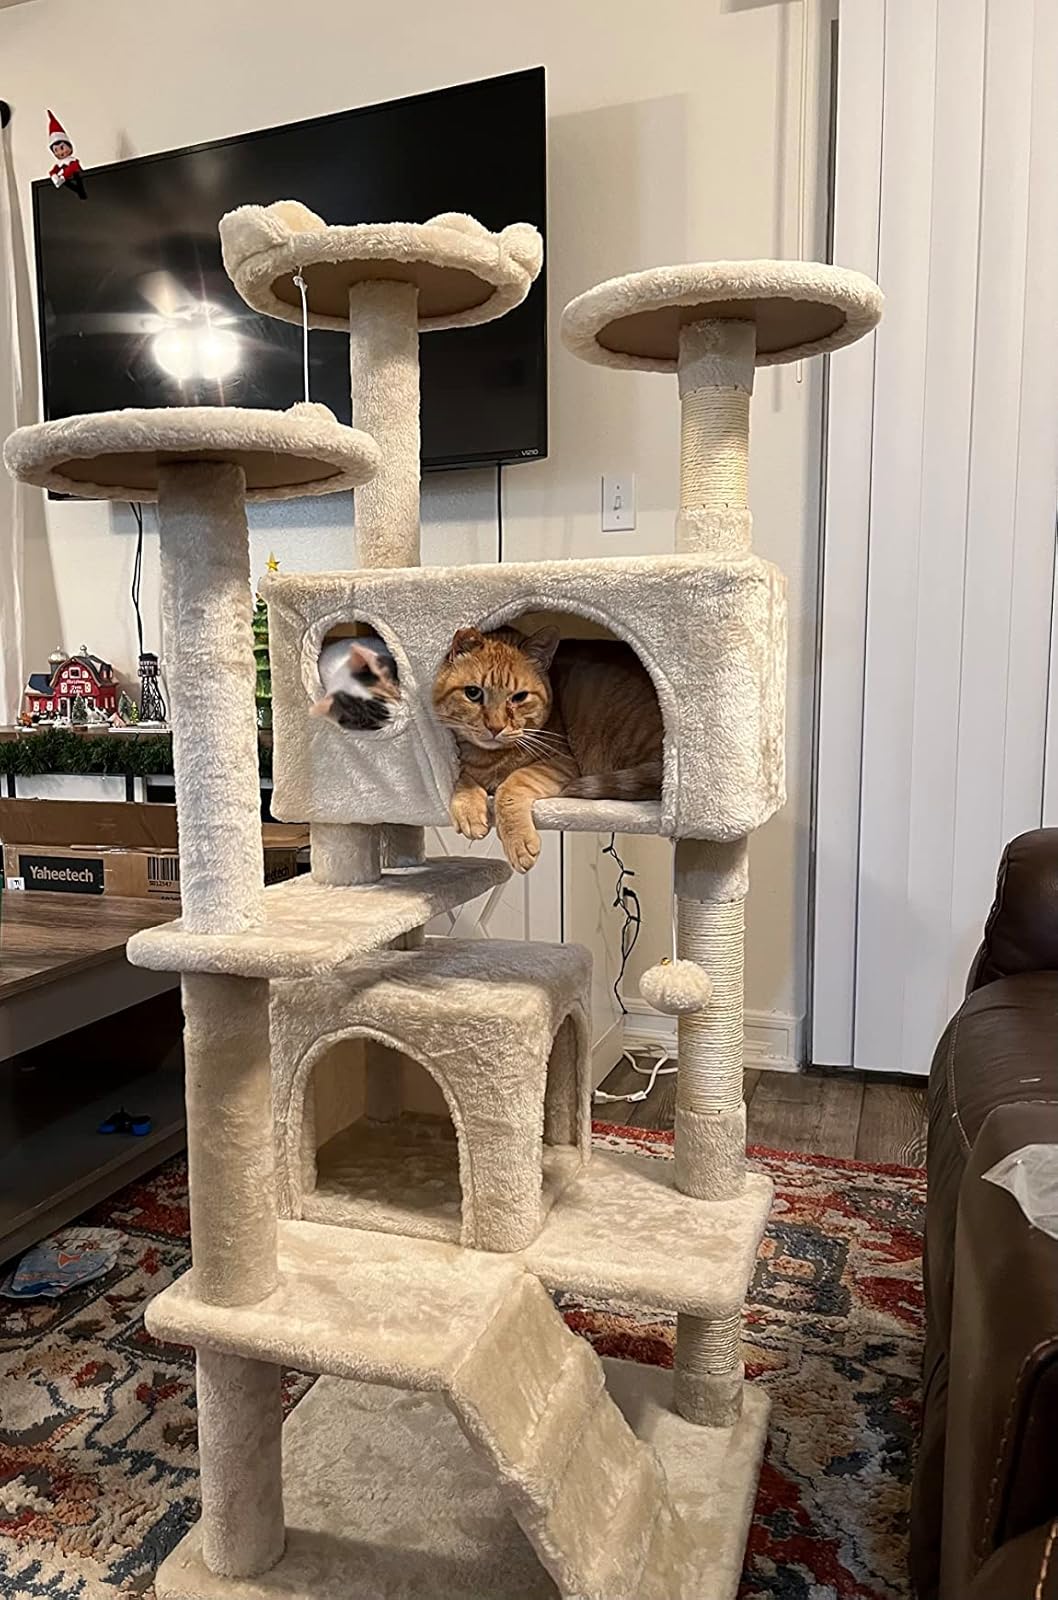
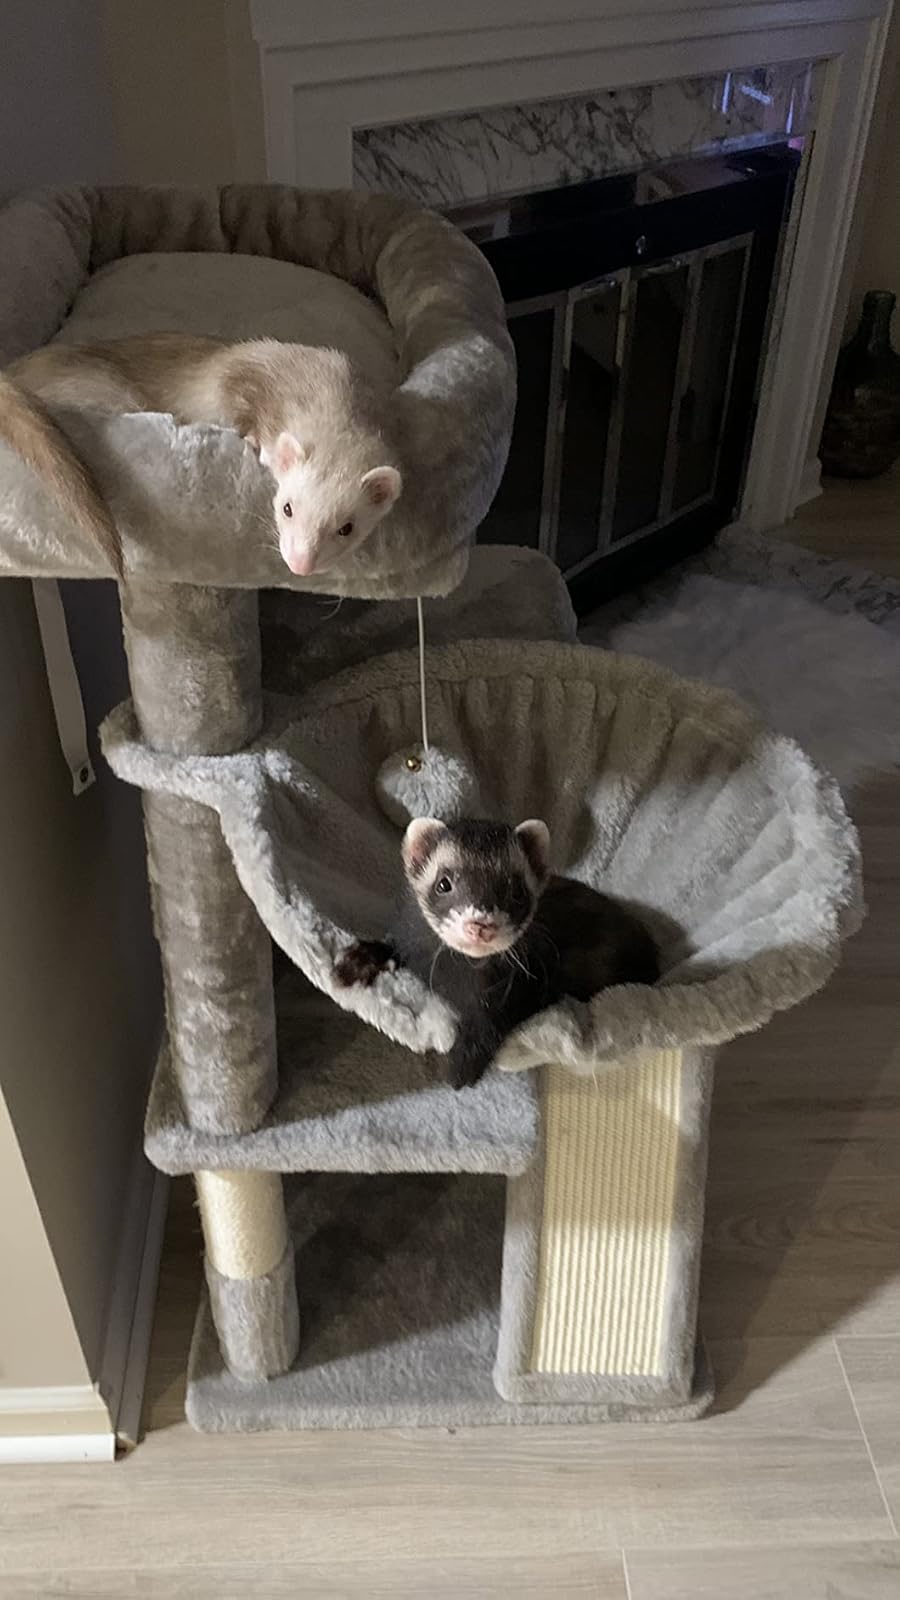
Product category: items_cat tree
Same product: no